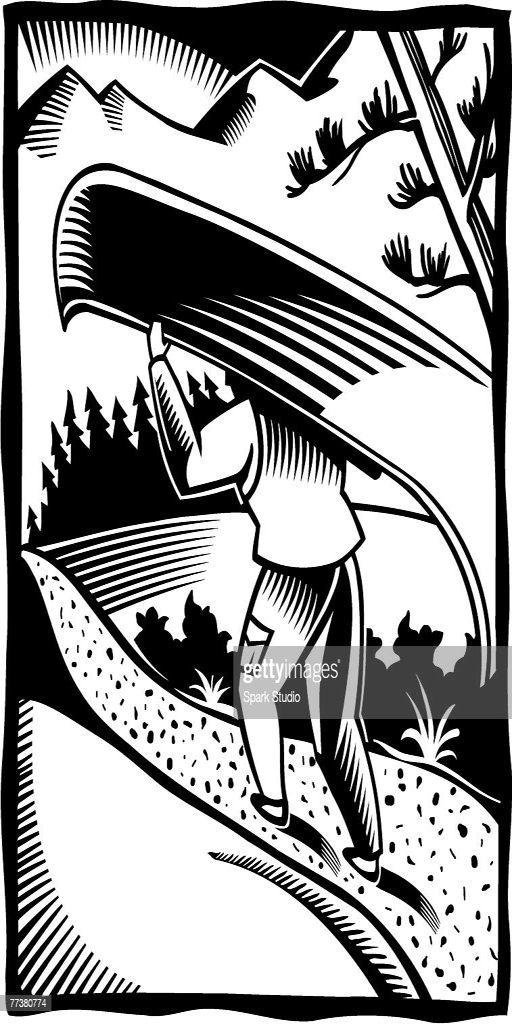
a black and white drawing of a man portaging along a river : stock illustration